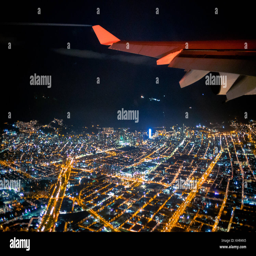
the window view from an a340 - departing international airport at night